A. J. Mundella

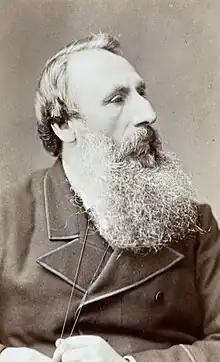
A J Mundella

Mundella then set in motion the reorganisation of technical education. He had always taken an interest in higher and technical education, as well as in art schools and other forms of art culture, and they had invariably secured his sympathy and aid. As his first move in higher education, Mundella formed a single institution of the scientific schools at South Kensington in London, establishing the Normal School of Science and Royal School of Mines in October 1881.